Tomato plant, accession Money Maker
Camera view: horizontal (90 deg, fisheye); turntable rotation: 0 degrees
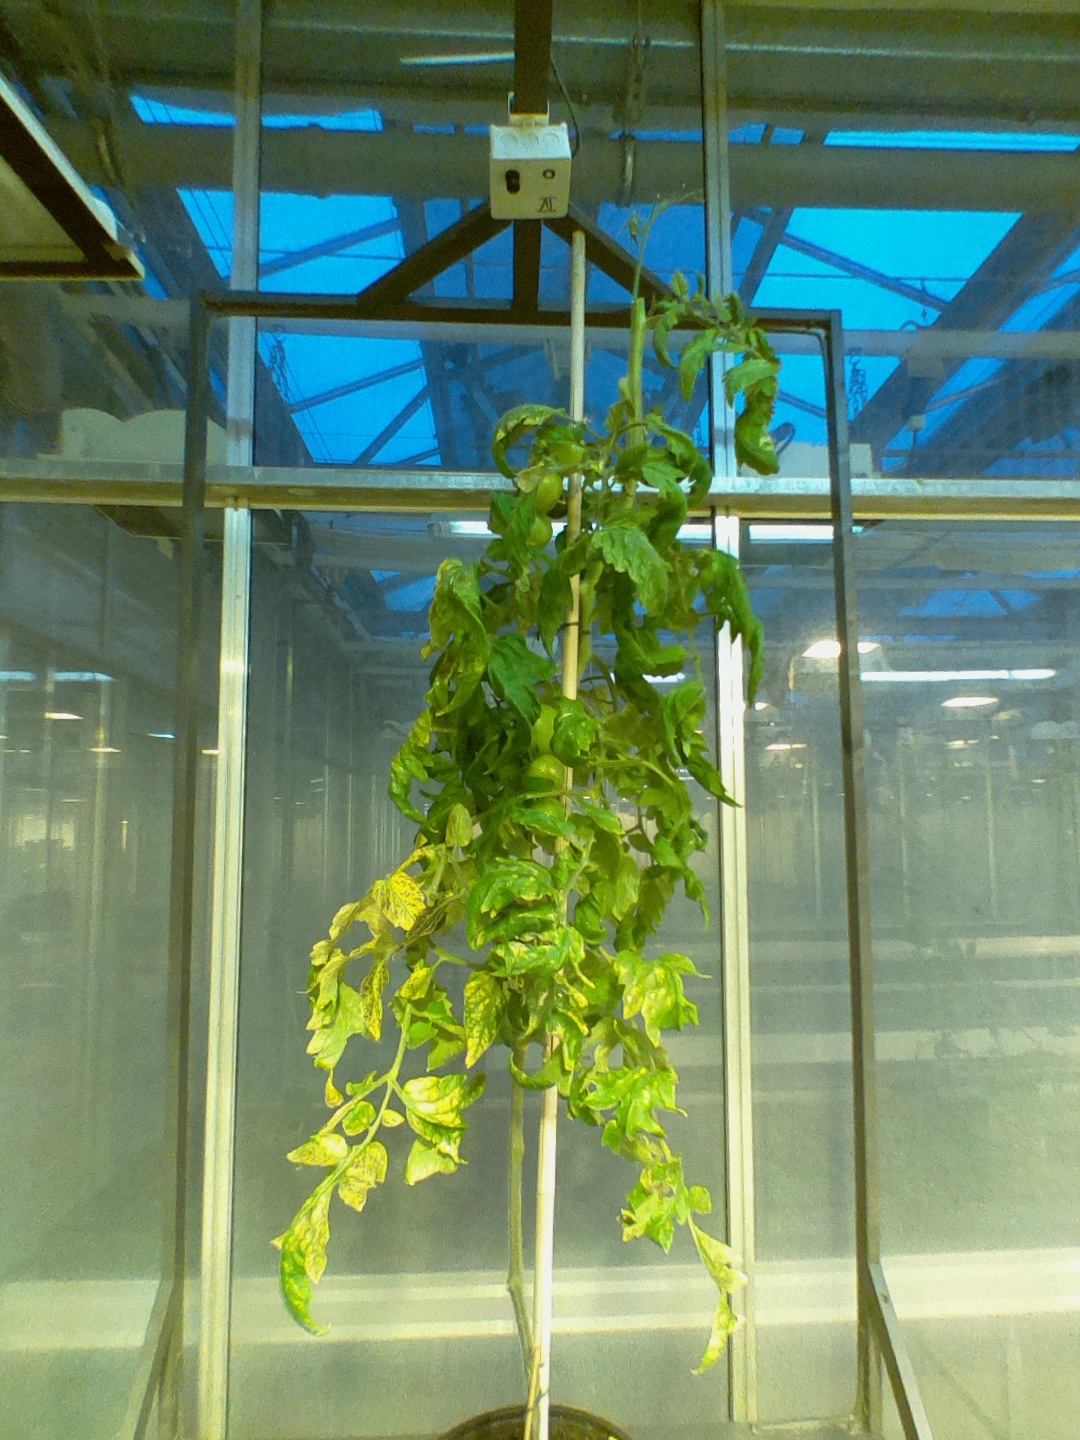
BBCH growth stage 78: 80% -90% of final fruit size